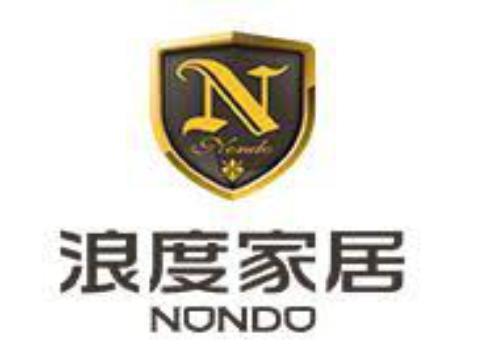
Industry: Necessities